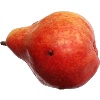
Label: Pear Red 1